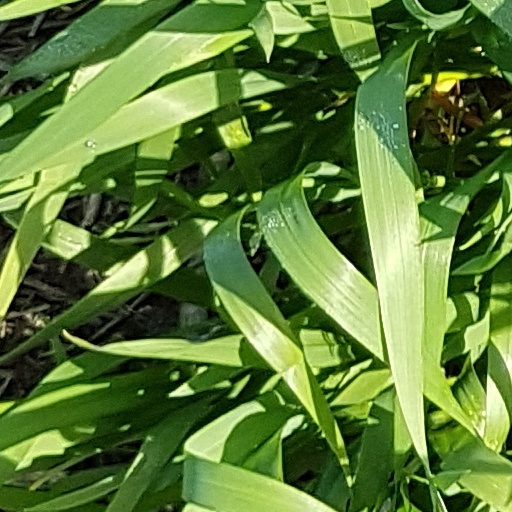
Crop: wheat